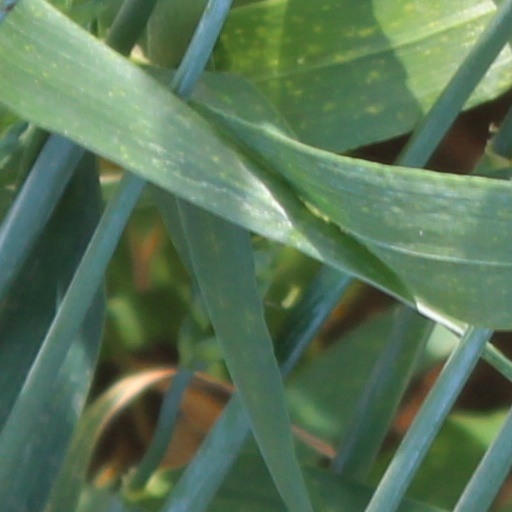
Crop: wheat